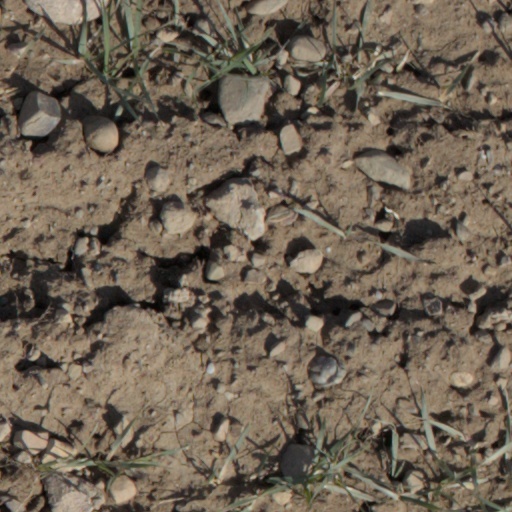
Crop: wheat